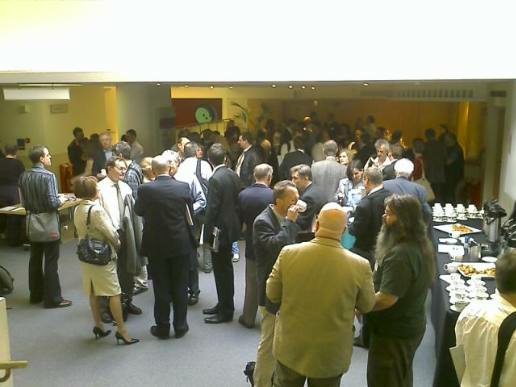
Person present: Yes